La última pieza

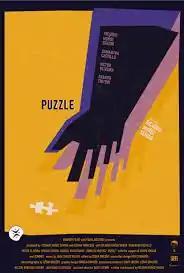
Film poster

La última pieza is a 2021 short film directed by Venezuelan filmmaker Ricardo Muñoz Senior. The film is a dystopian fiction that is inspired and satirizes Latin American socialist governments.